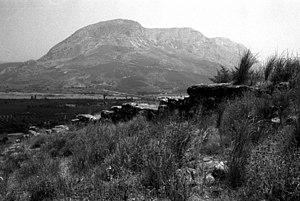
Le rempart nord-est vu depuis l'acropole.
Calydon était une cité grecque d'Étolie. Le site de Calydon est facilement repérable. Il s'étend entre deux hauteurs formant, avec d'autres, une avancée au sud de l'Arakynthos. Quittant la route nationale, après avoir franchi le pont sur l'Évinos, on atteint, par un sentier, le sanctuaire du Laphrion, situé au sommet d'un promontoire rocheux bien visible.